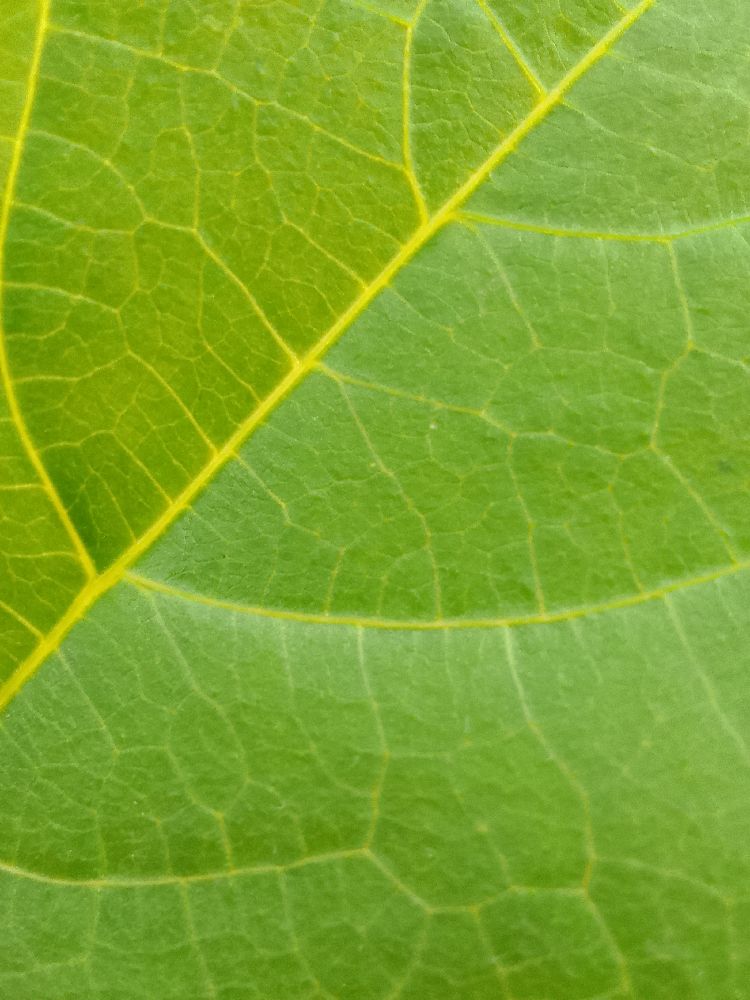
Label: healthy